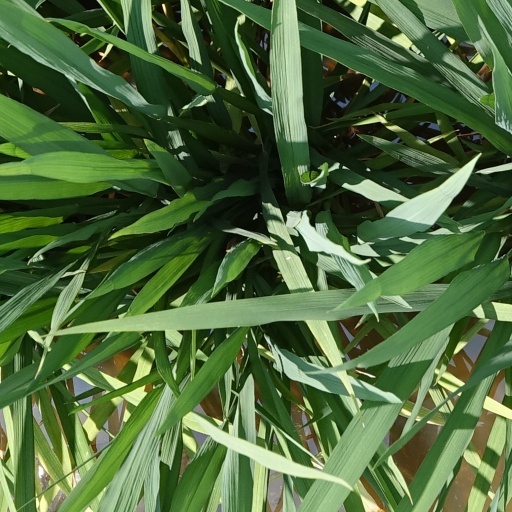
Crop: rice